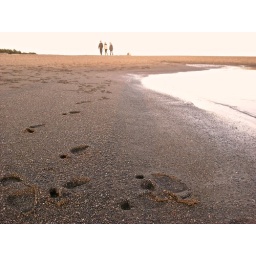
signs in the sand